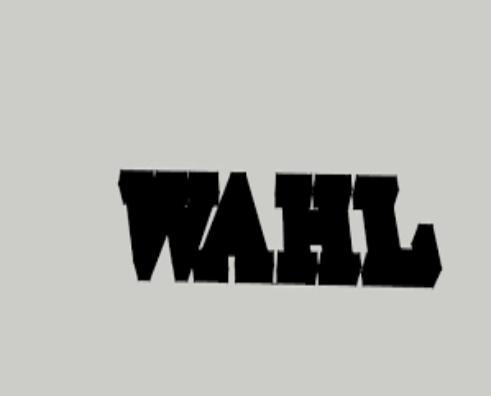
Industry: Necessities